Tomorrow's Melody

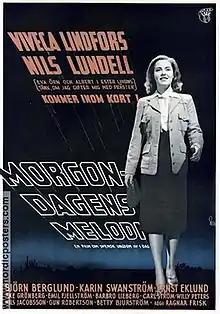

Tomorrow's Melody (Swedish: Morgondagens melodi) is a 1942 Swedish drama film directed by Ragnar Frisk and starring Viveca Lindfors, Nils Lundell and Björn Berglund. The film's sets were designed by the art director Bertil Duroj. It was shot at the Centrumateljéerna Studios in Stockholm and the city's PUB department store.